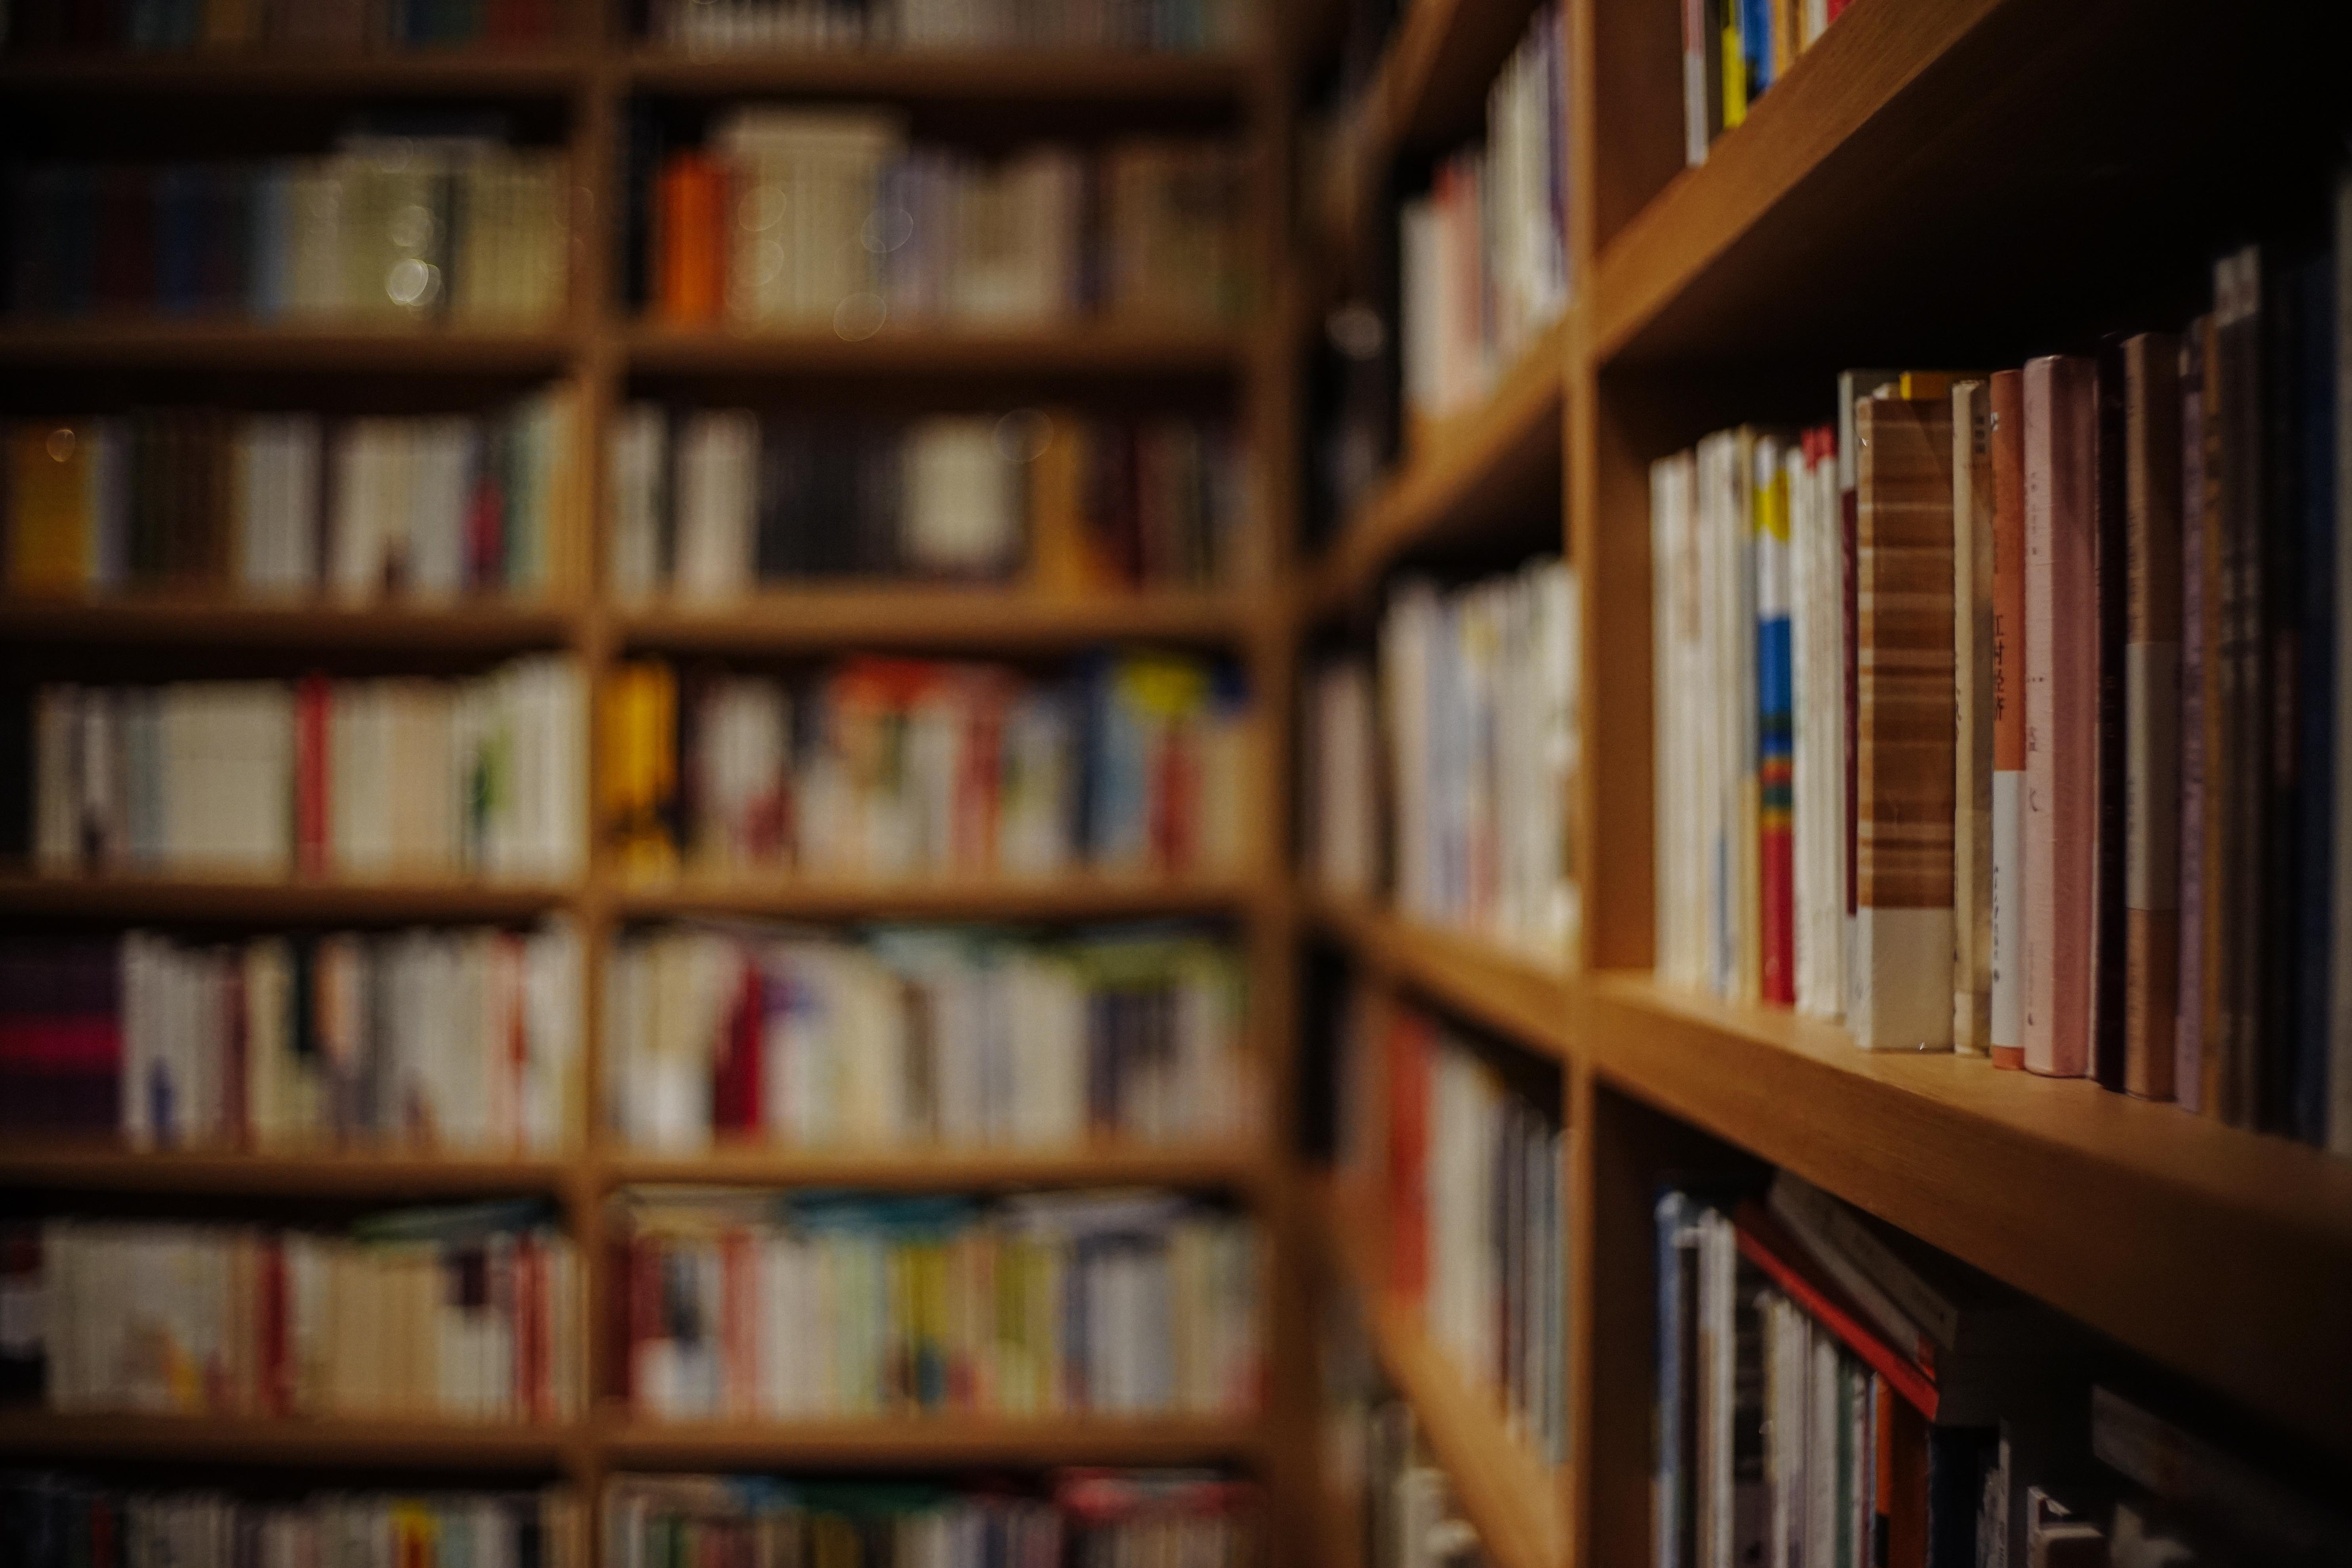
book, building, shelf, furniture, library, shelving, be quiet, public library, a one way street bookstore, bookselling